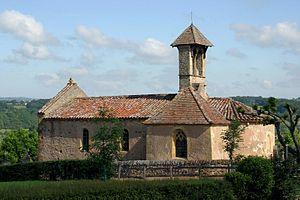
Cet article recense une partie des monuments historiques de Saône-et-Loire, en France.
Parmi les 576 communes du département français de Saône-et-Loire, plus de 300 possèdent une construction ecclésiastique de style roman.
L'église de Saint-Martin-de-Lixy est une église « pittoresque » du XIIᵉ siècle de style roman dédiée à saint Martin. Elle se situe à Saint-Martin-de-Lixy en Saône-et-Loire, en Bourgogne. Elle est inscrite aux Monuments historiques depuis le 13 mars 1950.